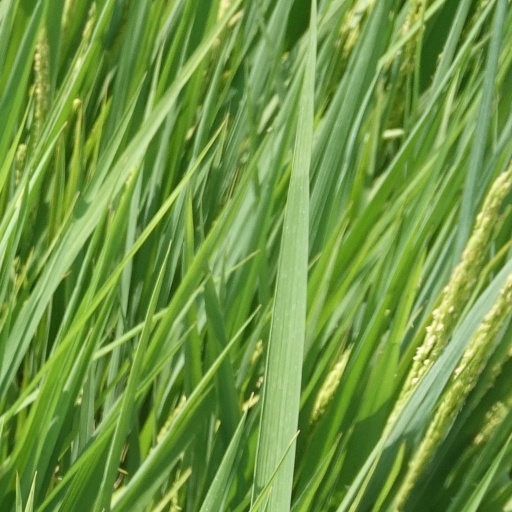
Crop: rice